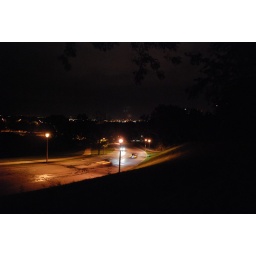
A hill up near Brady street in Milwaukee.